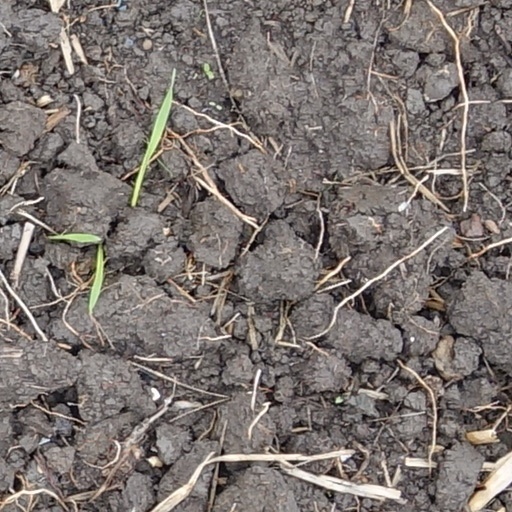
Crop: wheat